Dell Latitude

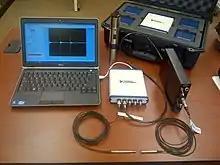
Latitude E6230 (in use with noise measurement tool)

Dell used the "E-series" name up through the 2016 models, and new 2017 models drop the "E." and Dell E-Port Replicator with it. Latitude computers are available in four series: the 3000, 5000, 7000, and 9000. The 3000 series is designed to be entry-level aimed at the education market and small businesses, This series did not exist prior to Haswell (xx40) as the Vostro Series was consolidated into the Latitude lineup to form the 3000 series. The 5000 series is mid-range. It includes a high-performance subseries whose model designations end in 1. These devices are available with higher-TDP (45w) processors, discrete graphics and NVMe SSDs. The 6000 series sat above the 5000 series. The 7000 series consists of high-end Ultrabook computers, introduced in 2014 with the Latitude E7440 and E7240 and replaced the existing high end 6000 series. The 9000 series was introduced in 2020 as an even more higher-end than the 7000 series. Mobile workstation versions of Latitude used 5000 series instead of 6000 series.